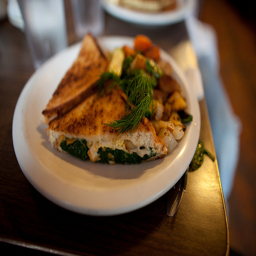
A white plate topped with a cut in half sandwich.
A toasted sandwich with a side of vegetables
a close up of a plate of food with a sandwich
A dish with a toasted sandwich display with greenery.
a couple of sandwiches are on a white plate